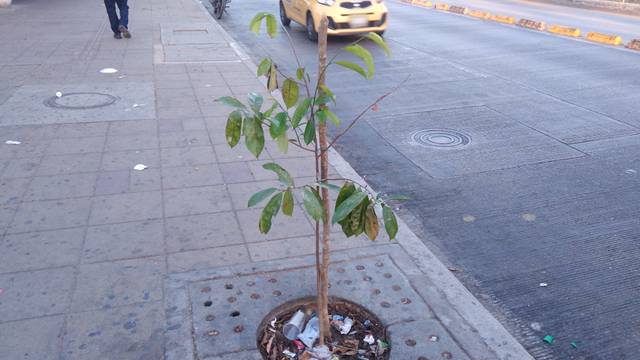
Region: Colombia
Coordinates: 10.394, -75.488